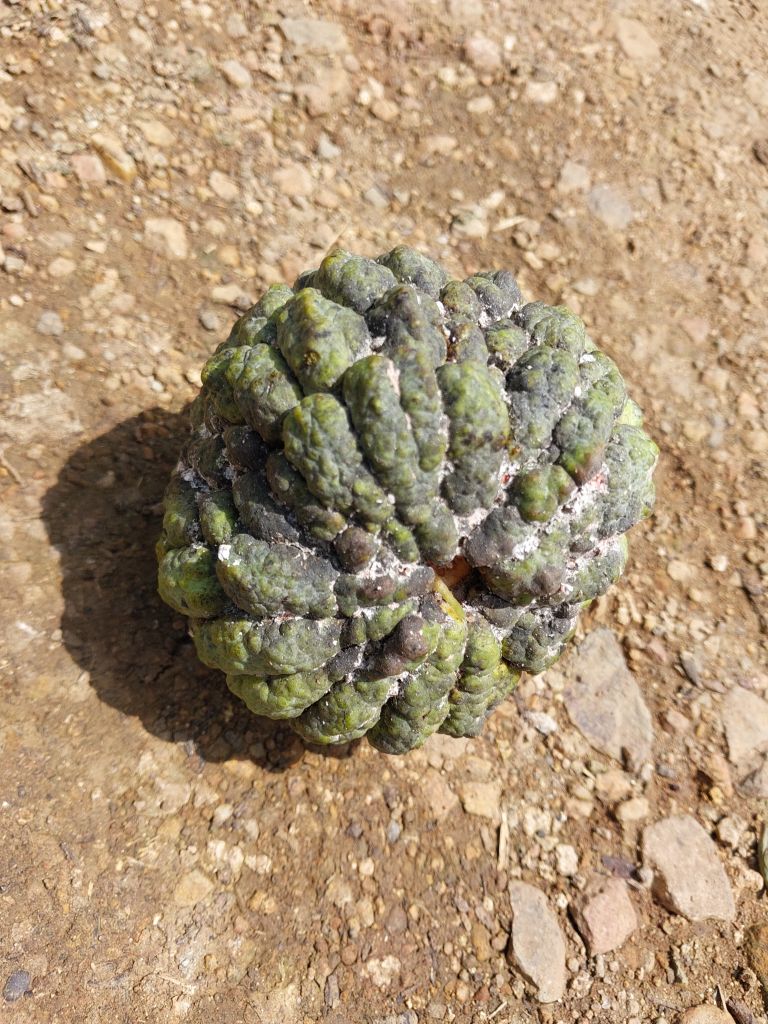
Disease label: Blank Canker